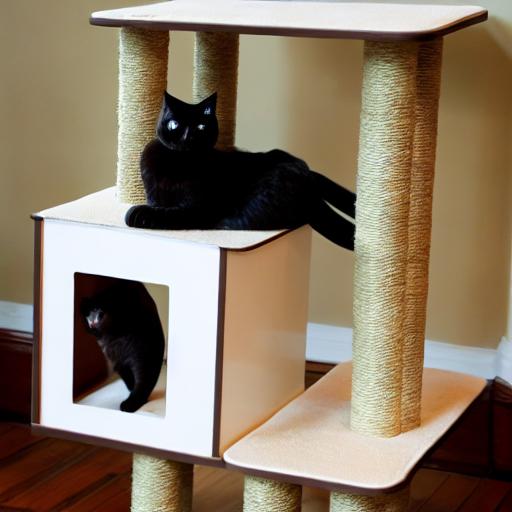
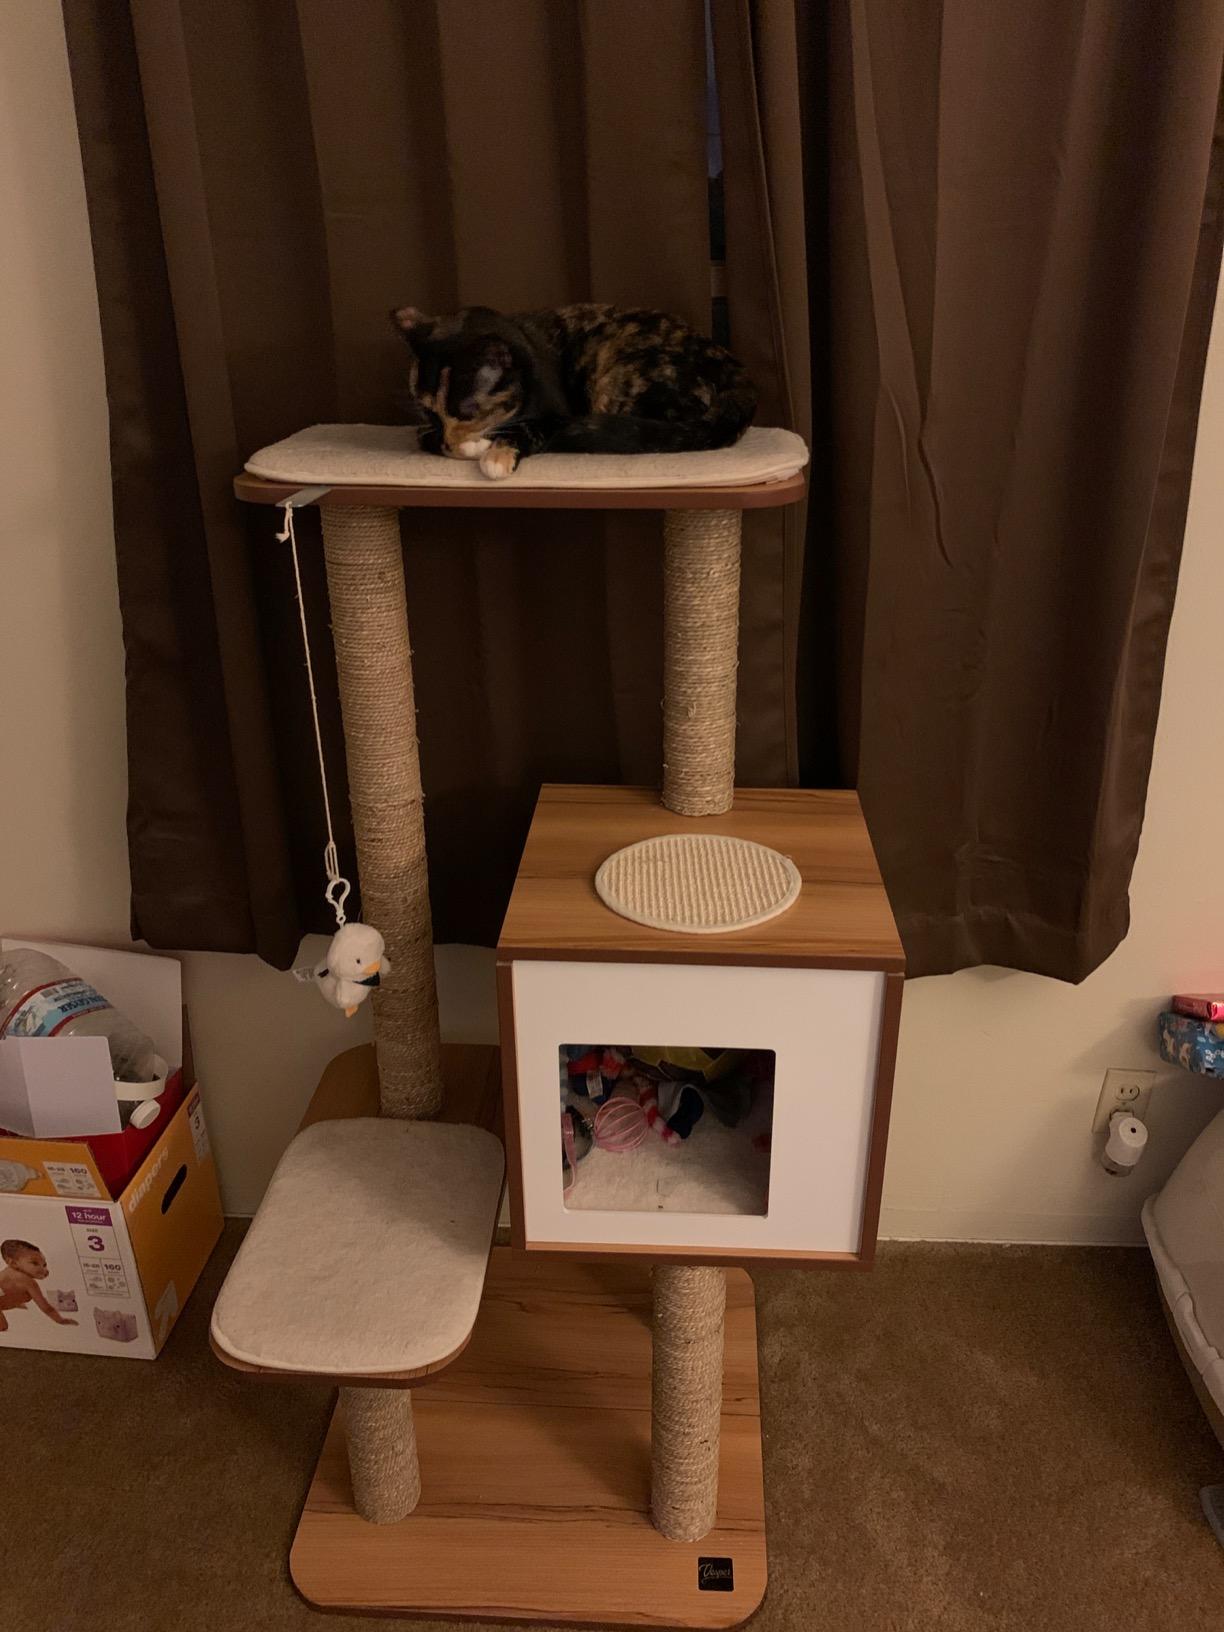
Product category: items_cat tree
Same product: no